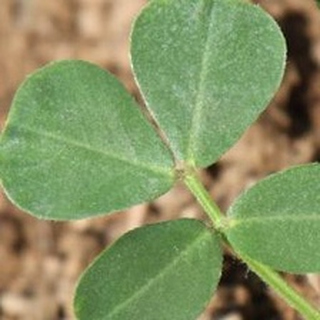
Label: healthy_groundnut